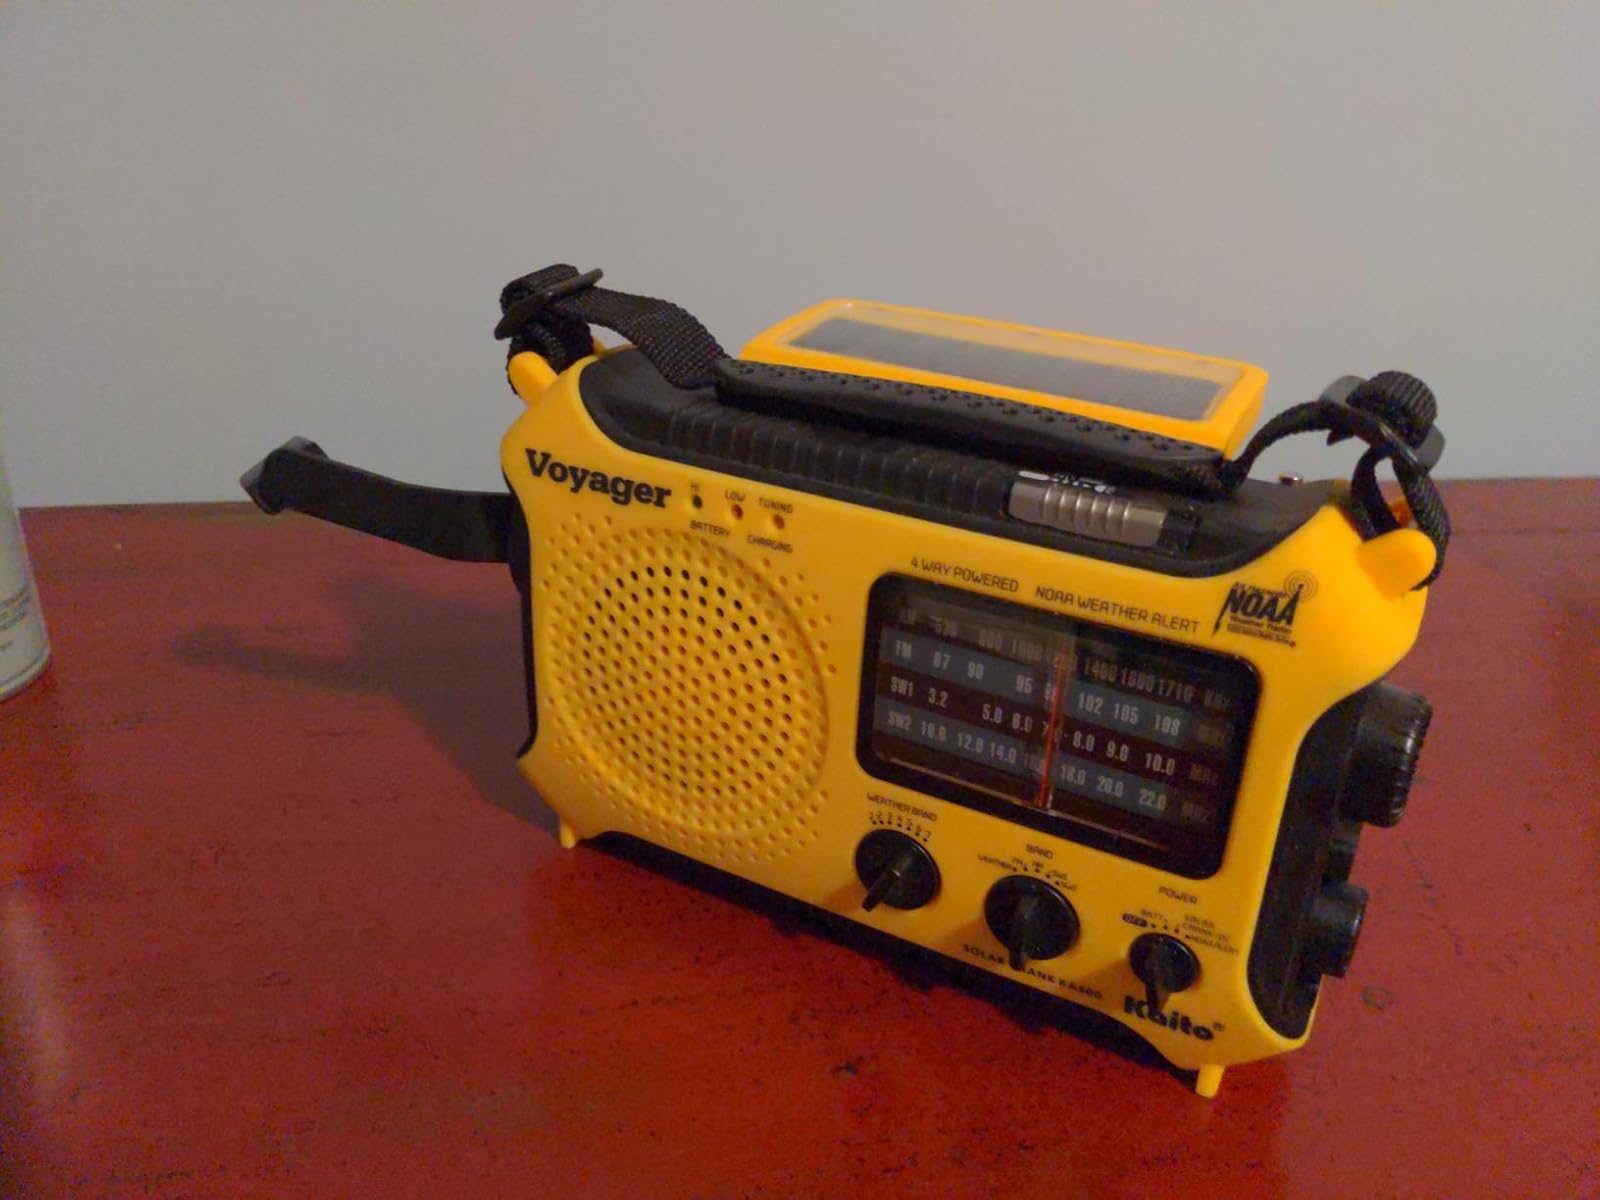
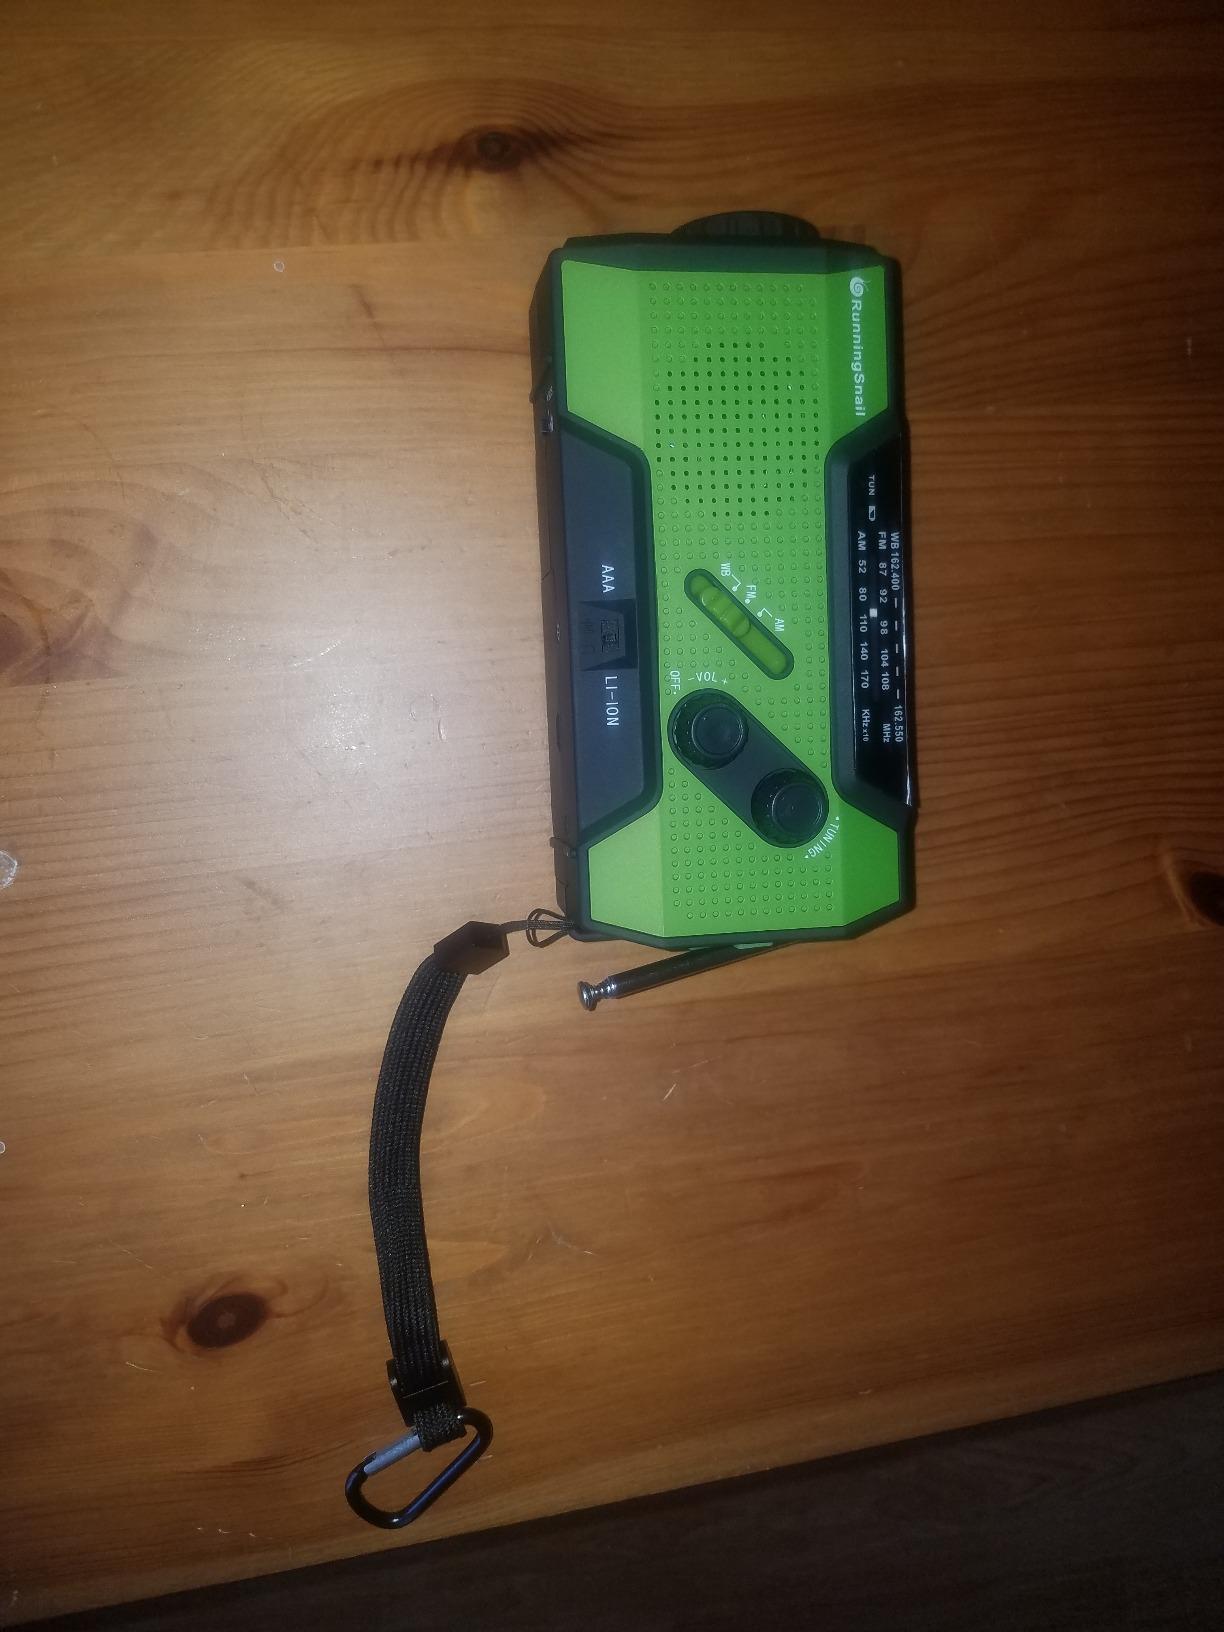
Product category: radio
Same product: no